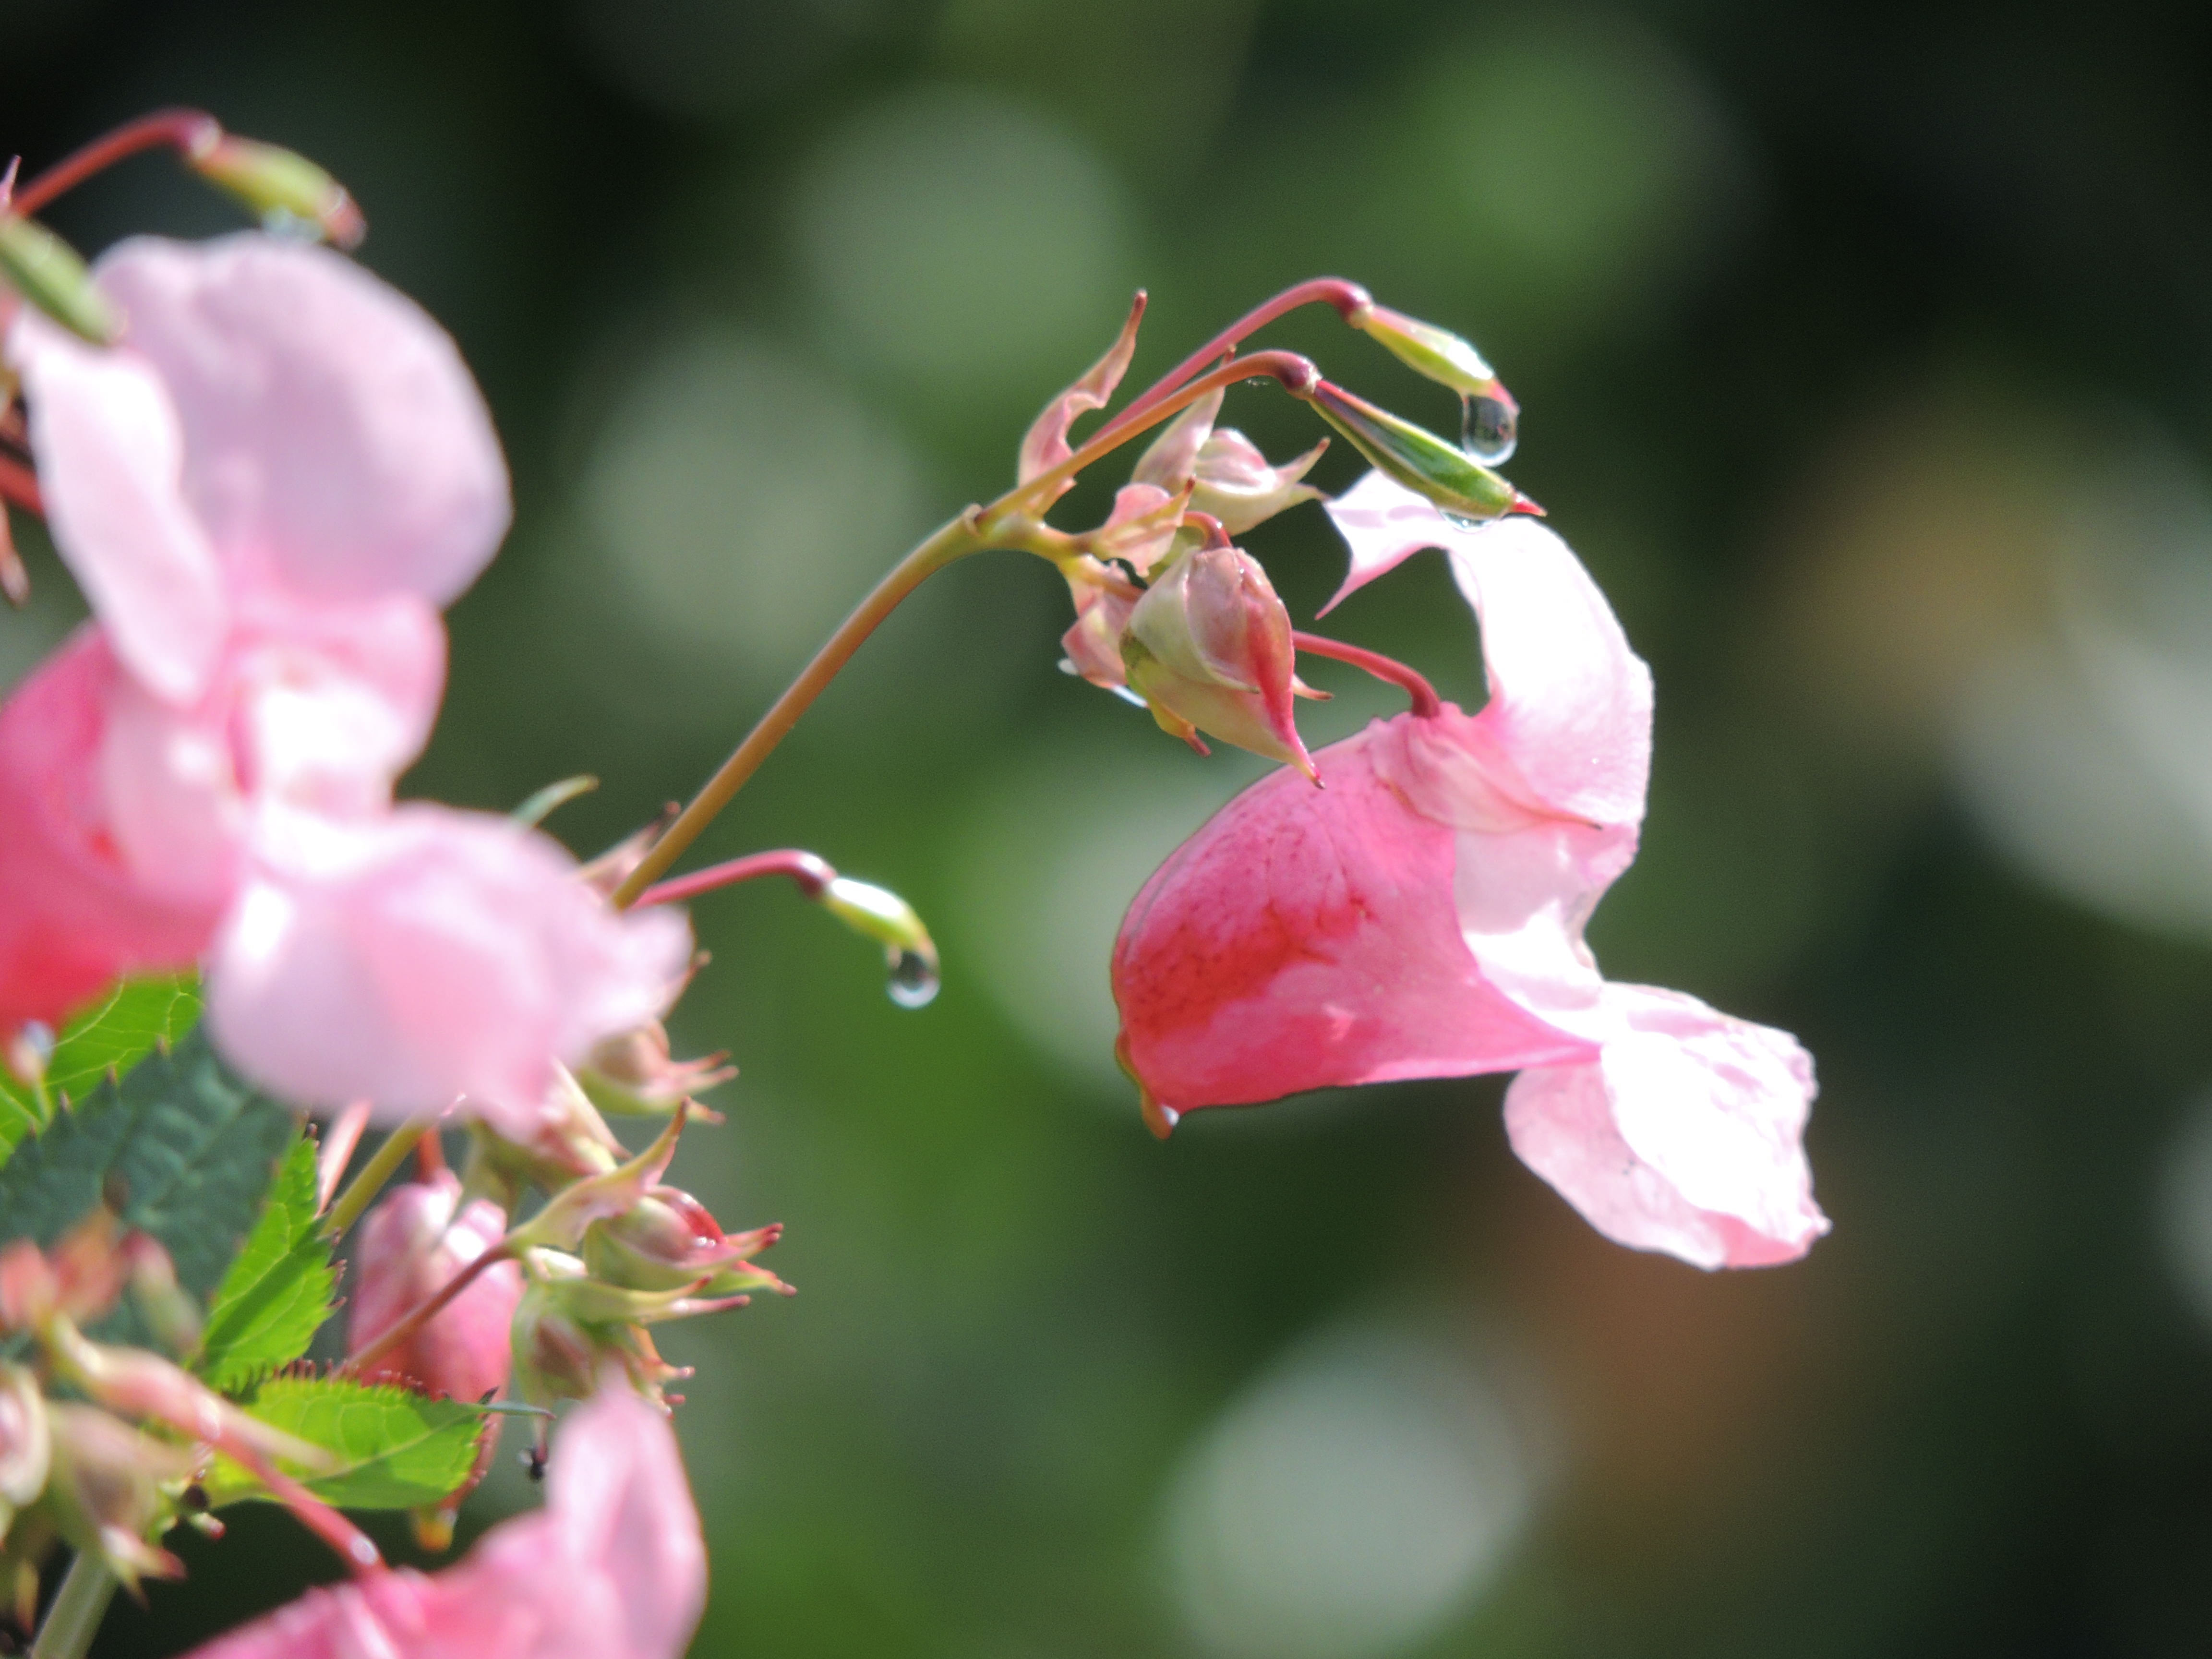
nature, branch, blossom, plant, leaf, flower, petal, bloom, spring, green, produce, macro, botany, garden, pink, flora, wildflower, close up, shrub, macro photography, flowering plant, balsam, land plant, gland bearing jewelweed